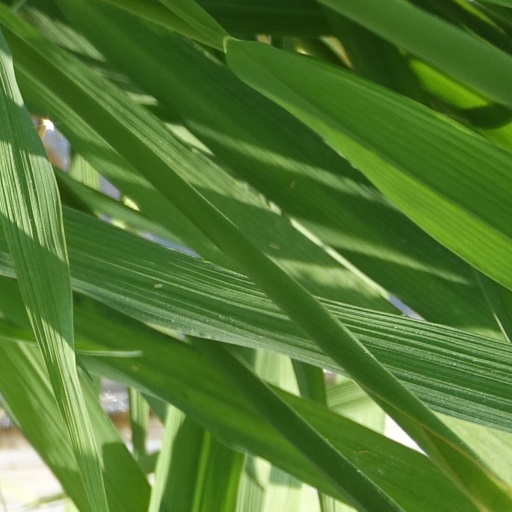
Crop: rice